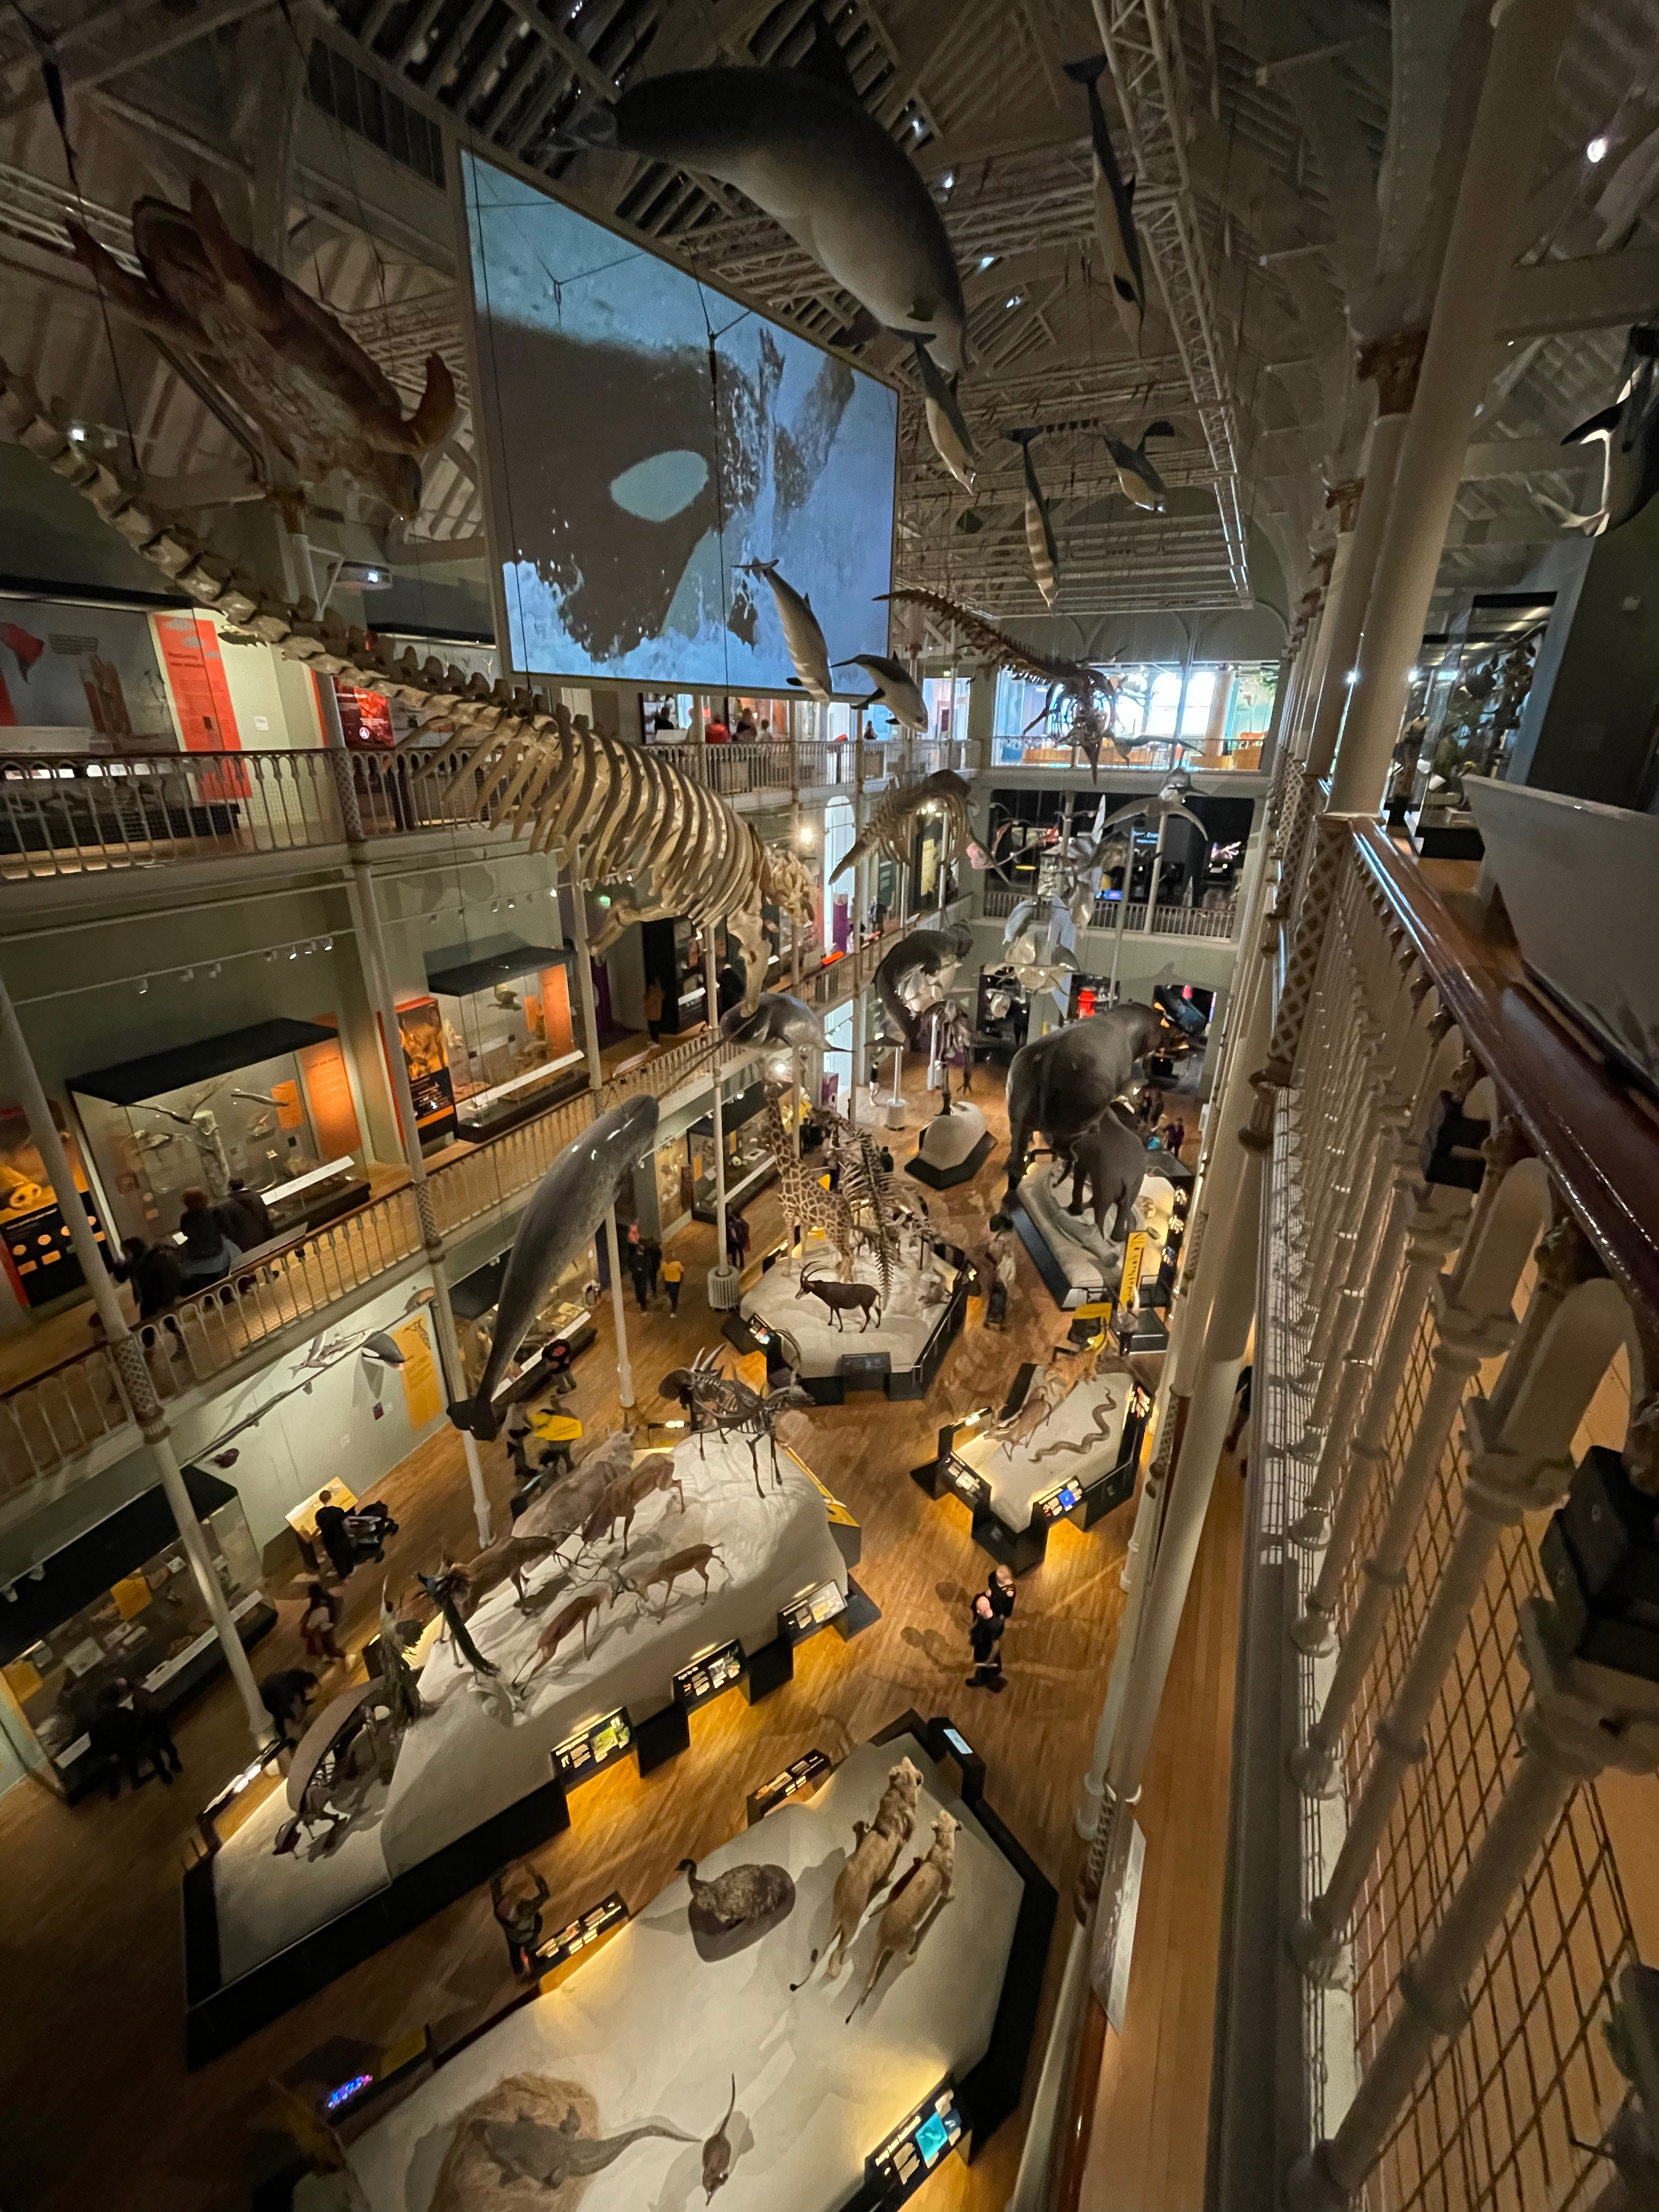
national gallery, edinburgh, science, museum, culture, people, scotland, automotive design, building, engineering, industry, factory, machine, space, aerospace engineering, aviation, city, airplane, vehicle, metal, hangar, ceiling, retail, aerospace manufacturer, mixed use, tourist attraction, steel, aircraft, collection, motor vehicle, electronics